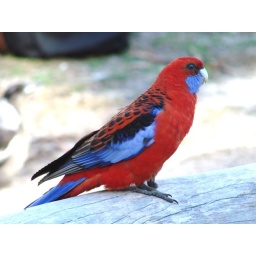
Many colorful birds were scampering around the camping area at Bald Rock Creek in Girraween.